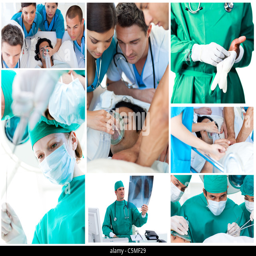
collage of surgeons during a surgery